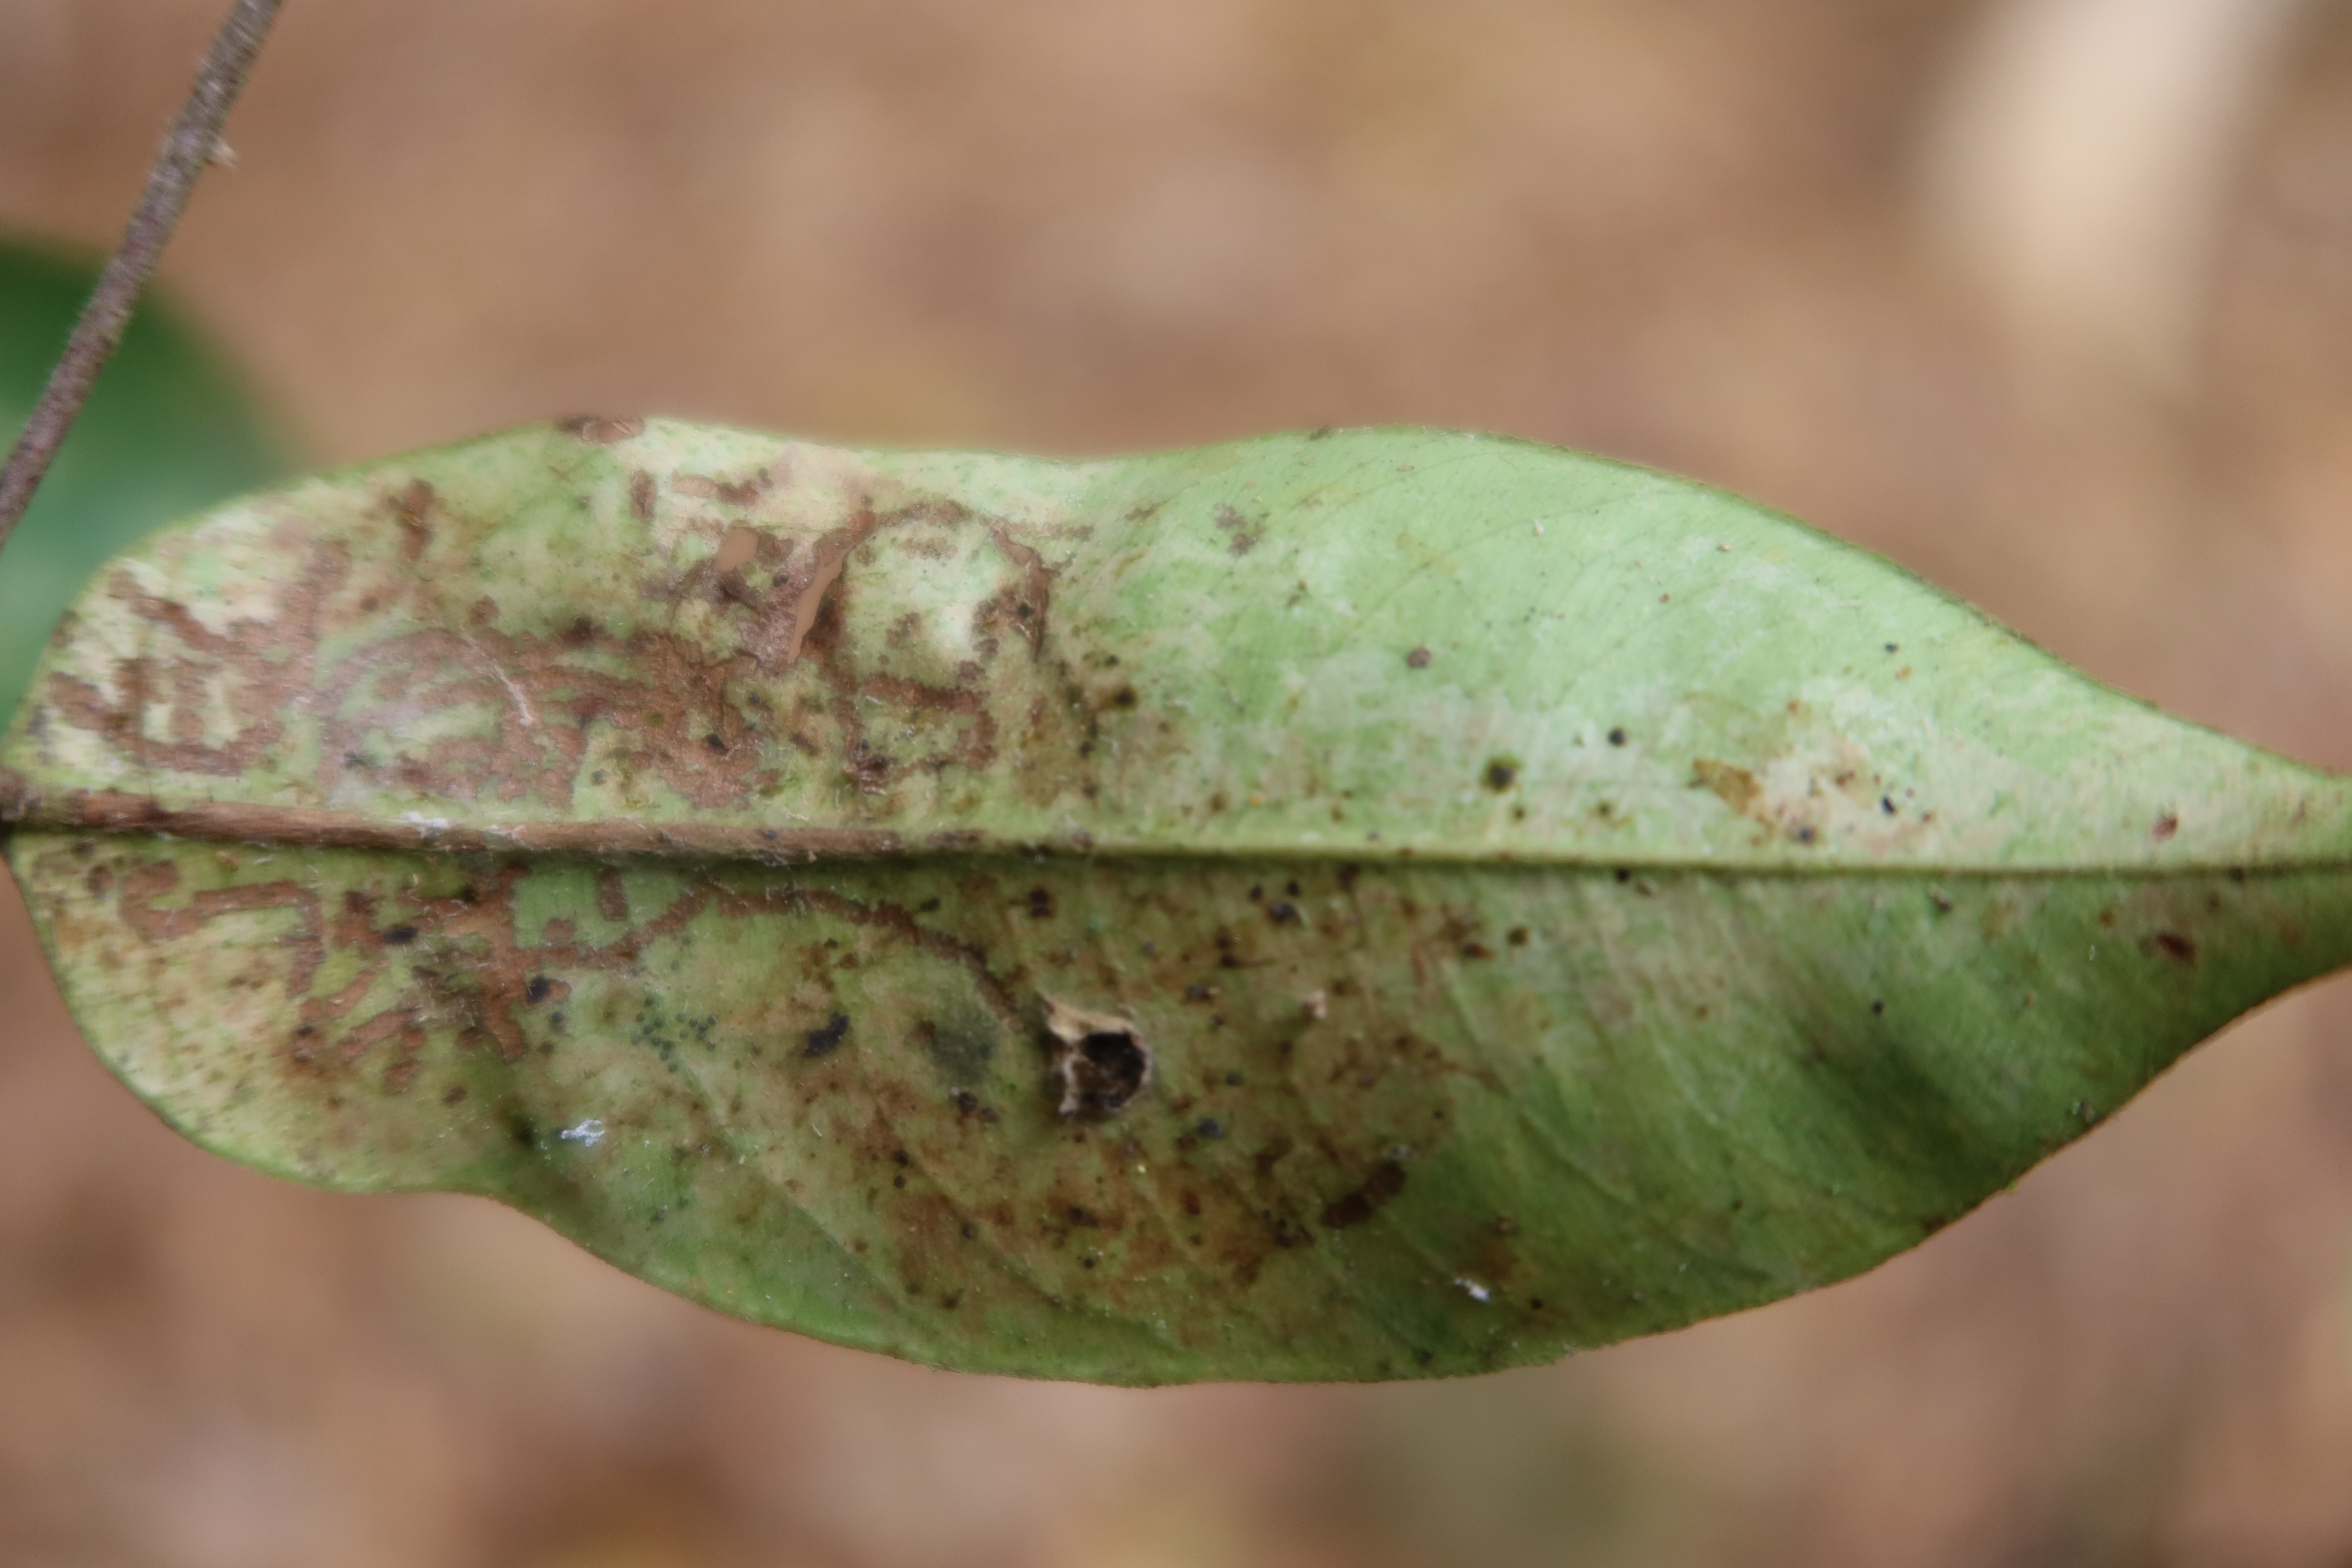
Label: Black spots